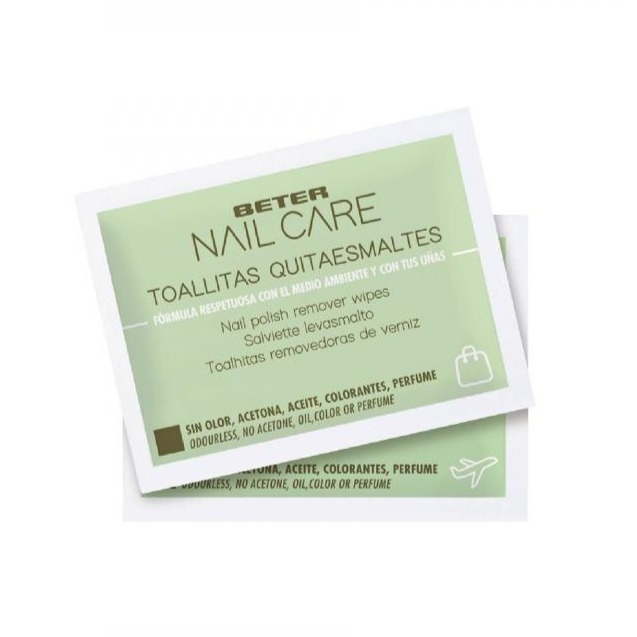
Beter Toallitas Quitaesmaltes Beter Nail Care 40014
Brand: Beter
Its natural exfoliating particles remove dead cells from the feet. It allows skin renewal and it boosts its soft and light appearance.
Category: Health & Beauty > Personal Care > Cosmetics > Nail Care > Nail Polish Removers